Miss Spider's Sunny Patch Friends

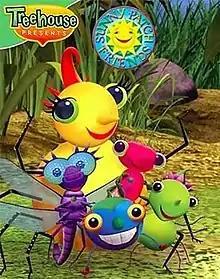
The main characters

The show was first announced on 17 December 2003, as part of a Callaway Arts & Entertainment press release. In January 2004, it was reported that Toronto-based studio Nelvana Limited was animating the show. The show premiered on September 7, 2004 on Treehouse TV in Canada and on Nick Jr. in the US.